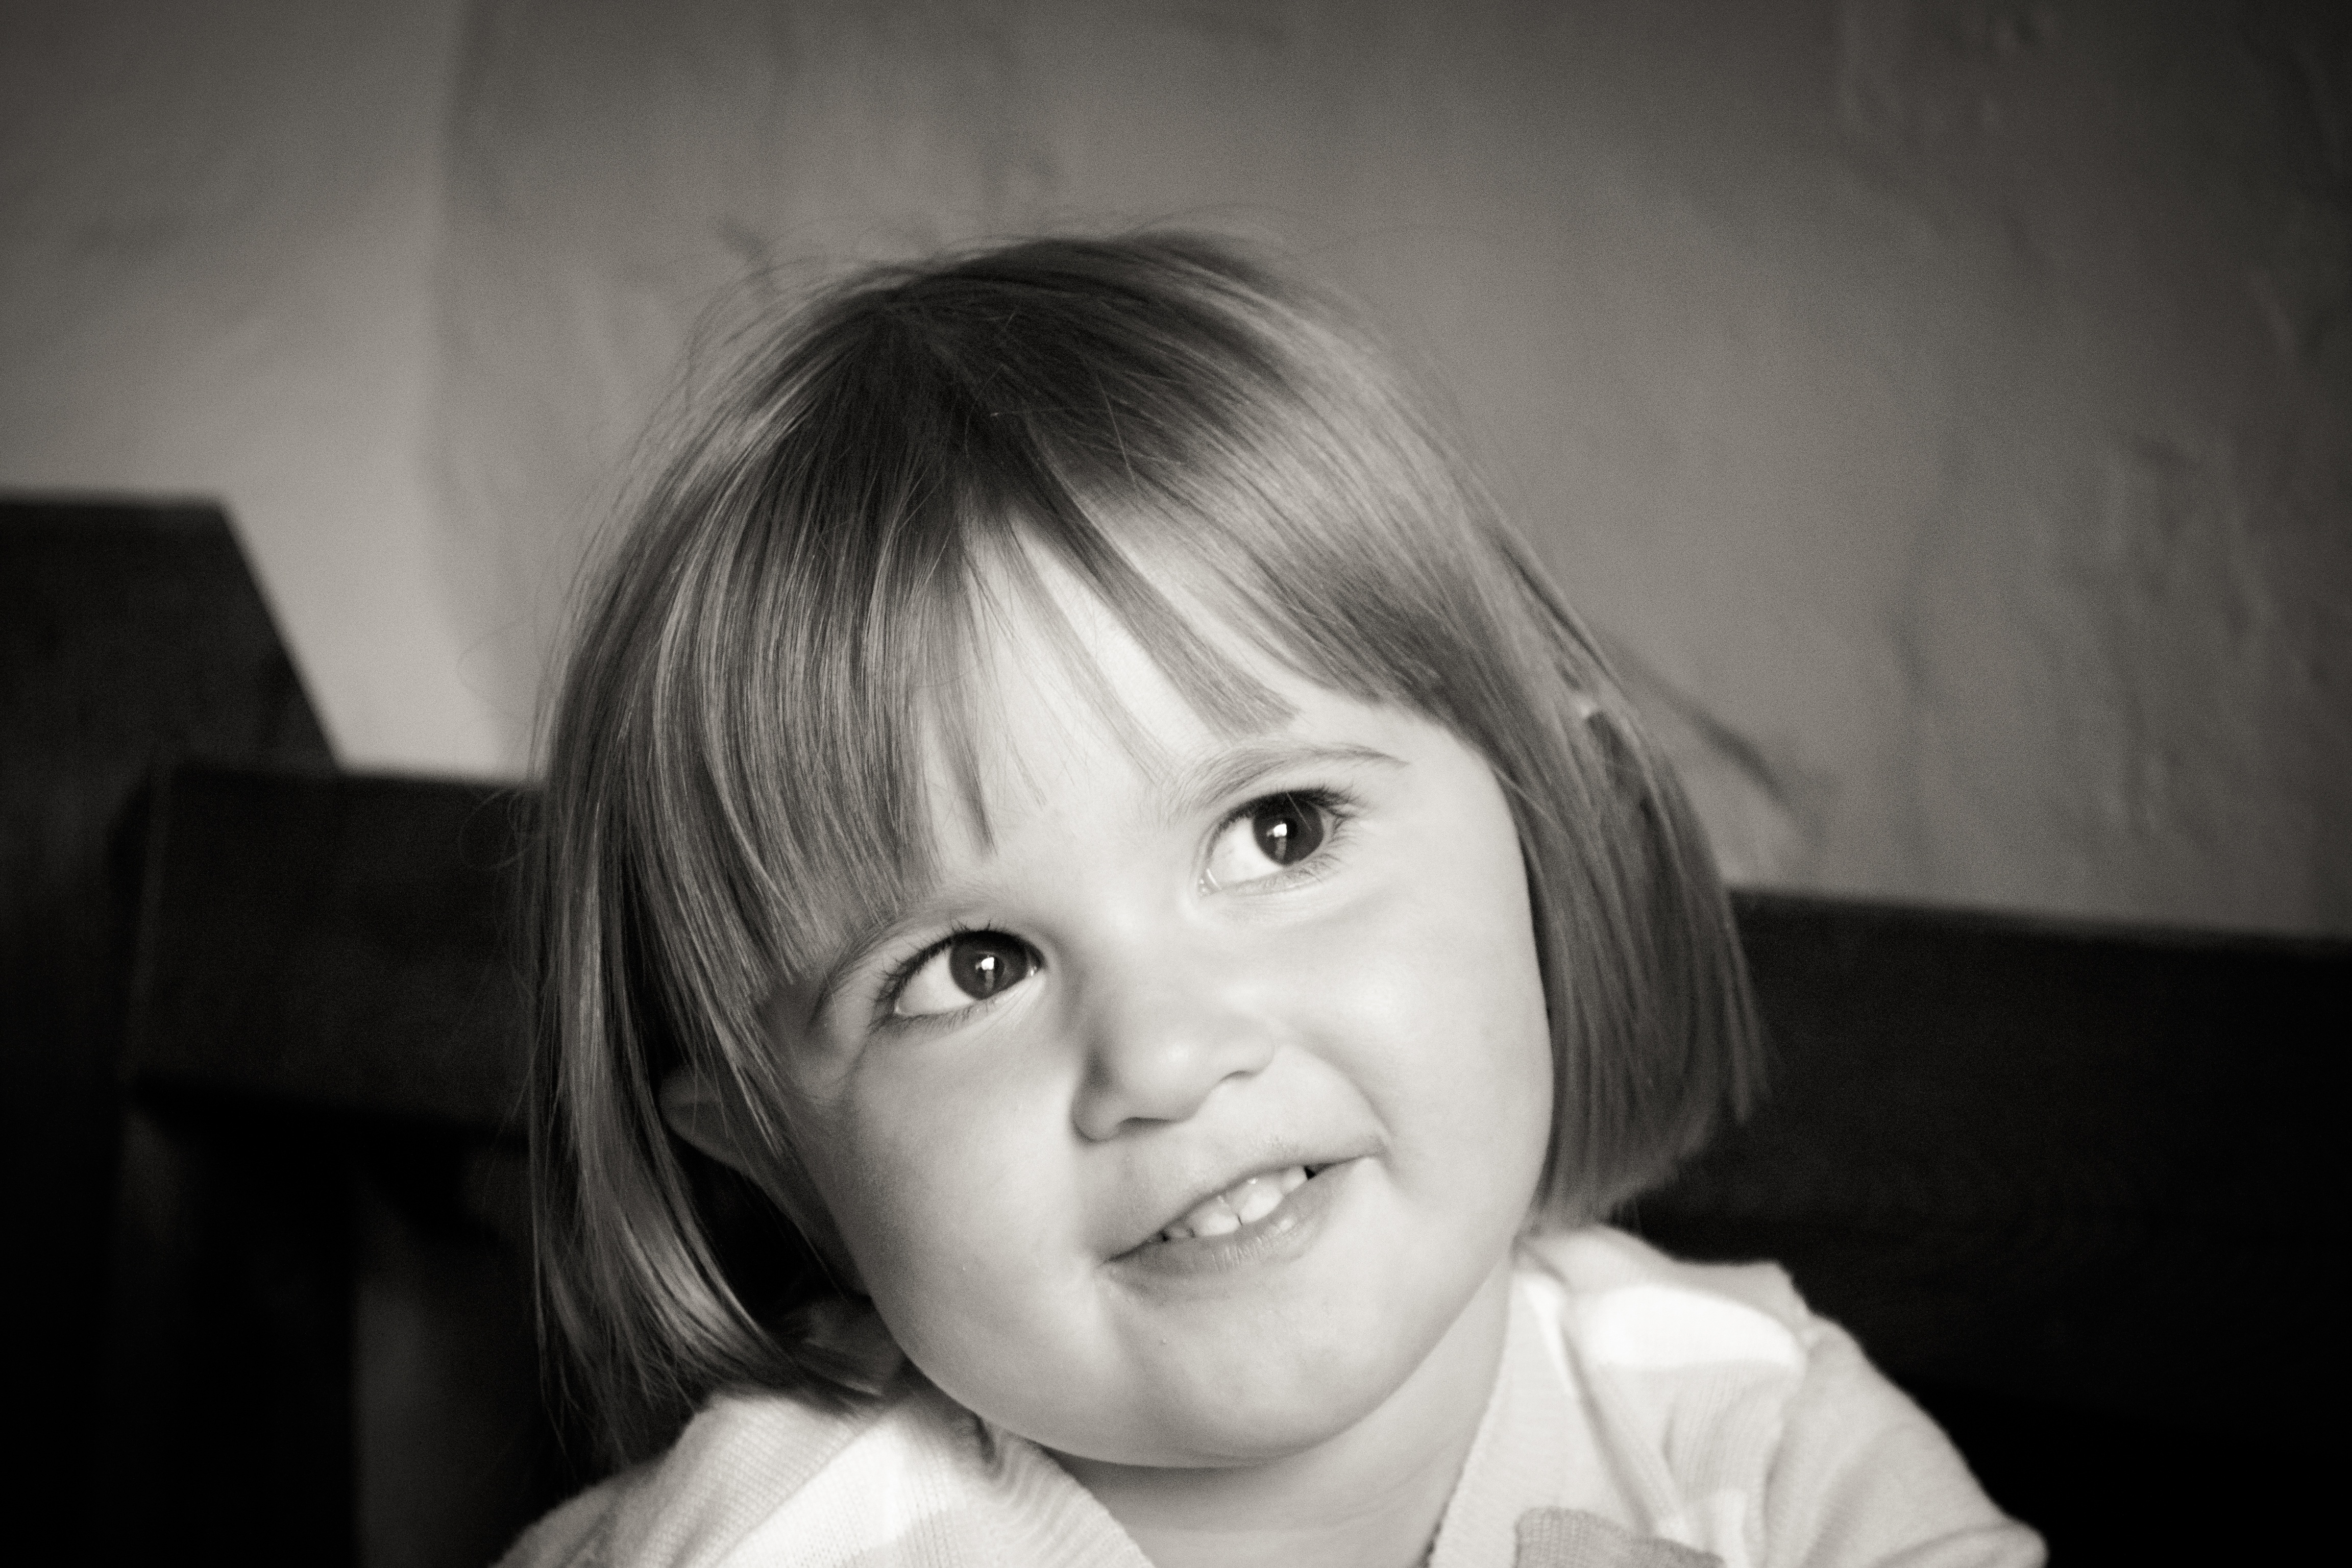
person, black and white, people, girl, white, photography, female, thinking, portrait, young, youth, child, care, black, monochrome, facial expression, smile, black white, face, fun, happy, infant, toddler, eye, head, contemplating, skin, cheeky, organ, emotion, baby girl, monochrome photography, portrait photography, smiling face